Long Island Spirits

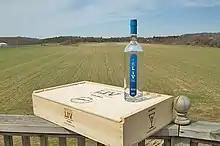
Vodka bottle and view of the farm

LiV is crafted using 100% sustainably and locally farmed marcy russet potatoes from Long Island, resulting in a gluten-free spirit. LiV is created using small batch pot and column distillation, bottling only the heart of the distillate.